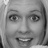
Emotion: surprise